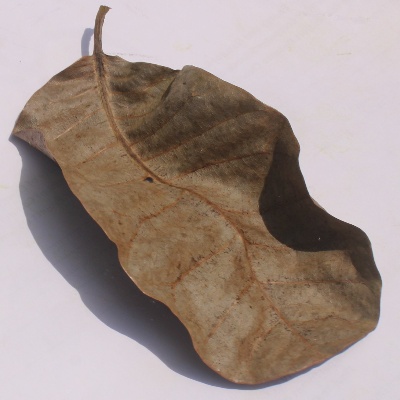
Crop: Cashew
Condition: anthracnose